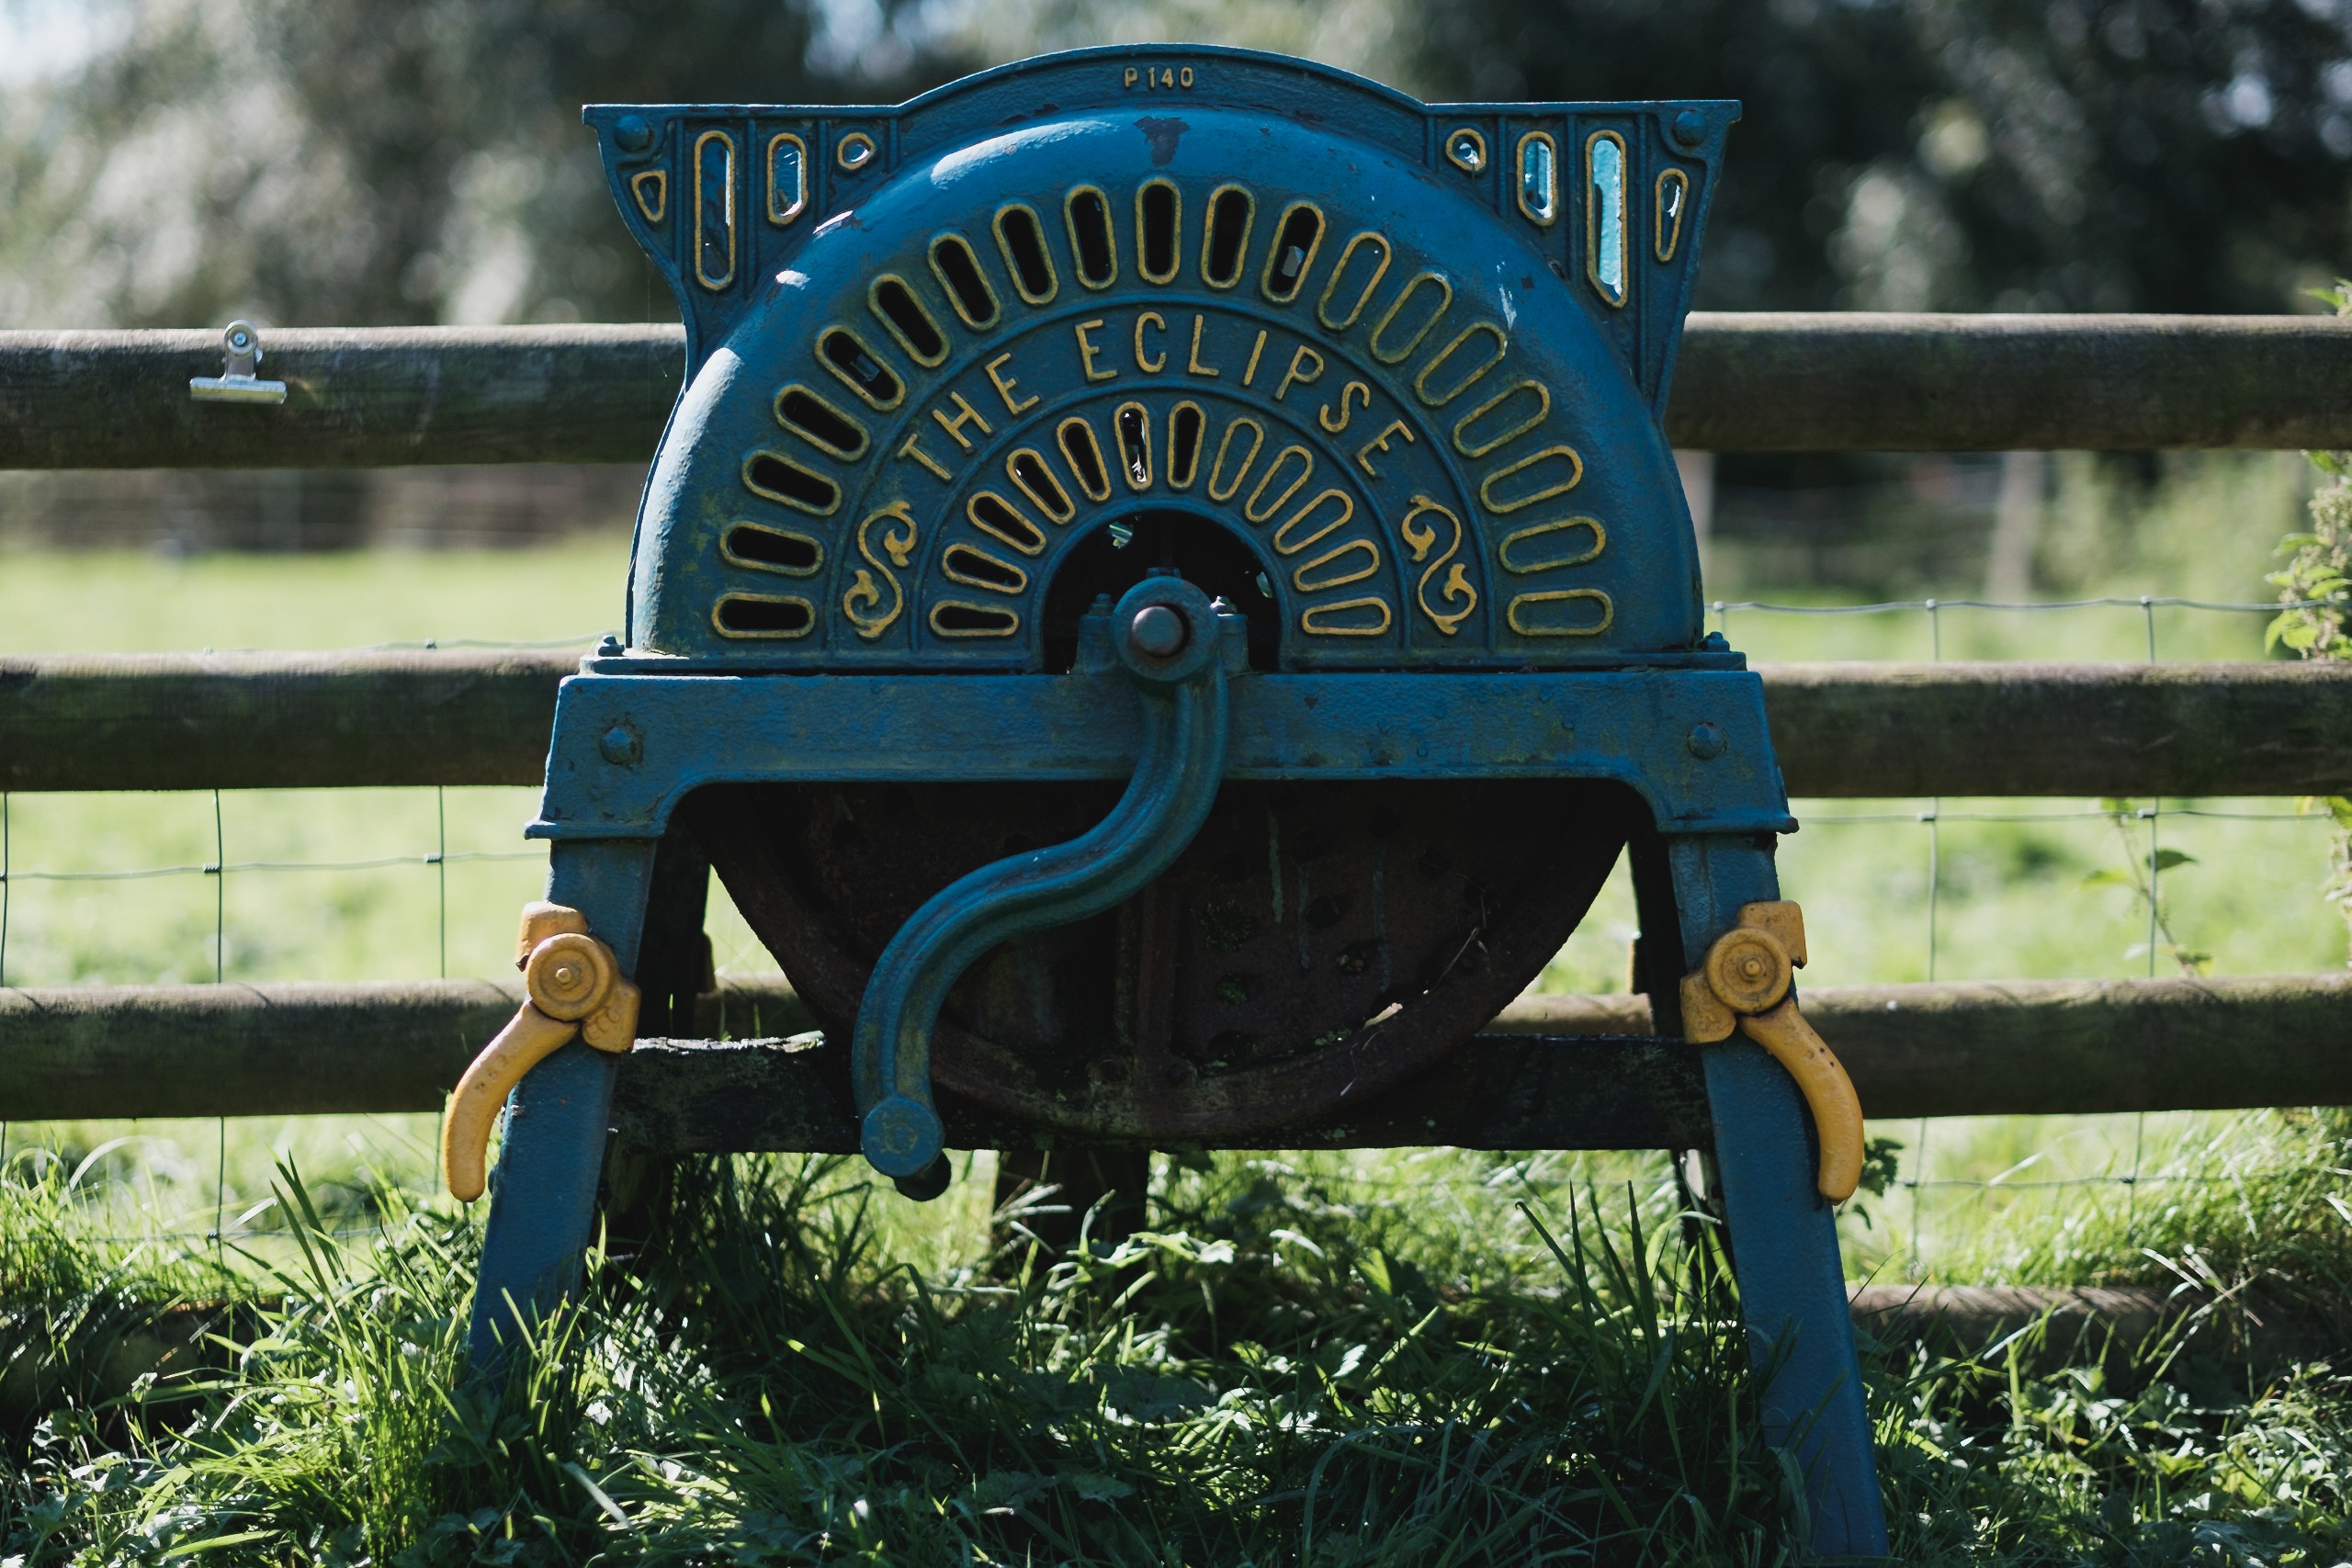
wheel, green, blue